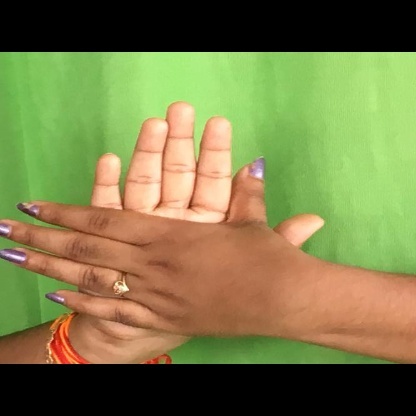
Mudra: Chakra